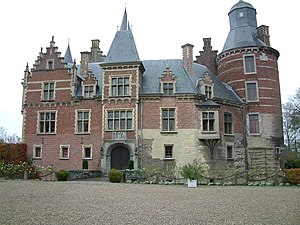
Eijsden-Margraten / Galleri
Eijsden-Margraten er en kommune og en by, beliggende i den sydlige provins Limburg i Nederlandene. Kommunens areal er på 78,32 km², og indbyggertallet er på 24.995 pr. 1 maj 2014. Kommunen grænser op til Maastricht, Valkenburg aan de Geul, Gulpen-Wittem, Voeren, og Wezet.